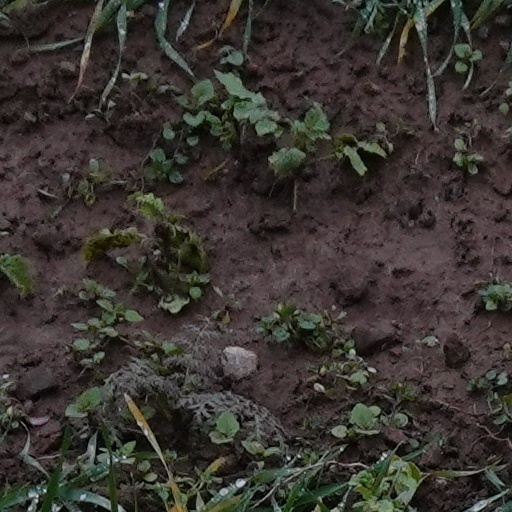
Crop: wheat